León, Spain

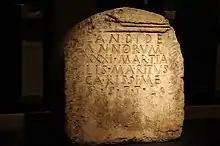
2nd century Roman stele found in the city walls

The Romans established the site of the city to protect the recently conquered territories of northwestern Hispania from the Astures and Cantabri, and to secure the transport of gold extracted in the province —especially in the huge nearby mines of Las Médulas— that was taken to Rome through "Asturica Augusta" (modern-day Astorga).